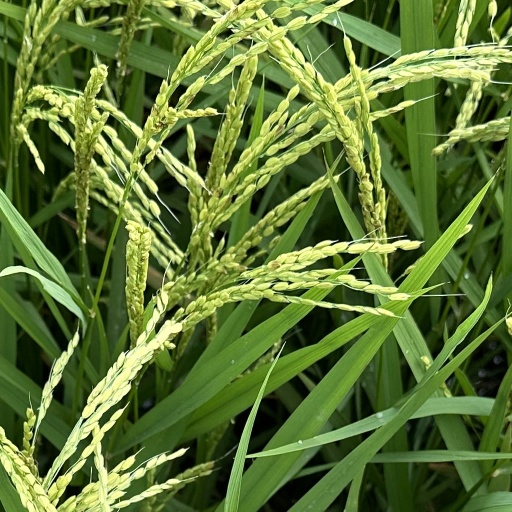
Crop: rice